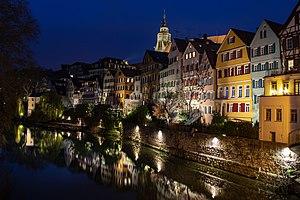
Rive du Neckar à Tübingen à l'heure bleue 2019
Tübingen est une ville universitaire allemande, située au centre du Land de Bade-Wurtemberg. Première ville importante traversée par le Neckar, elle se trouve à 40 km au sud de Stuttgart. La ville est le chef-lieu du district de Tübingen et de la région administrative du même nom. La ville est peuplée de 87464 habitants, ce qui la place douzième dans le classement des plus grandes villes de Bade-Wurtemberg. Elle est très réputée pour son université, l'Eberhard Karls Universität, qui fait d'elle une des villes d'Allemagne les plus peuplées par des jeunes. Également, la ville est la troisième plus grande de Bade-Wurtemberg, en superficie.